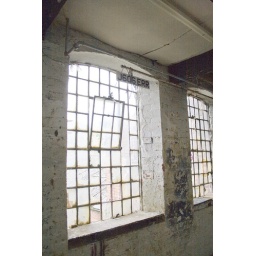
A second floor window in Bath Street Mill.